Royalty Theatre

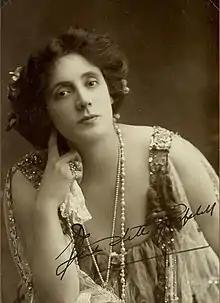
Mrs Patrick Campbell

In 1861, the direction of the theatre was assumed by Albina di Rhona, a Serbian ballerina and comic actress. She renamed it the New Royalty Theatre, and had it altered and redecorated by "M. Bulot, of Paris, Decorator in Ordinary to his Imperial Majesty, Louis Napoleon", with "cut-glass lustres, painted panels, blue satin draperies and gold mouldings". In the opening programme, di Rhona danced, the leader of the Boston Brass Band from America played a bugle solo, and a melodrama, "Atar Gull", was performed, with a 14-year-old Ellen Terry in the cast. Still, the reopening was not a success.